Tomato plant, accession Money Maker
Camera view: horizontal (90 deg, fisheye); turntable rotation: 300 degrees
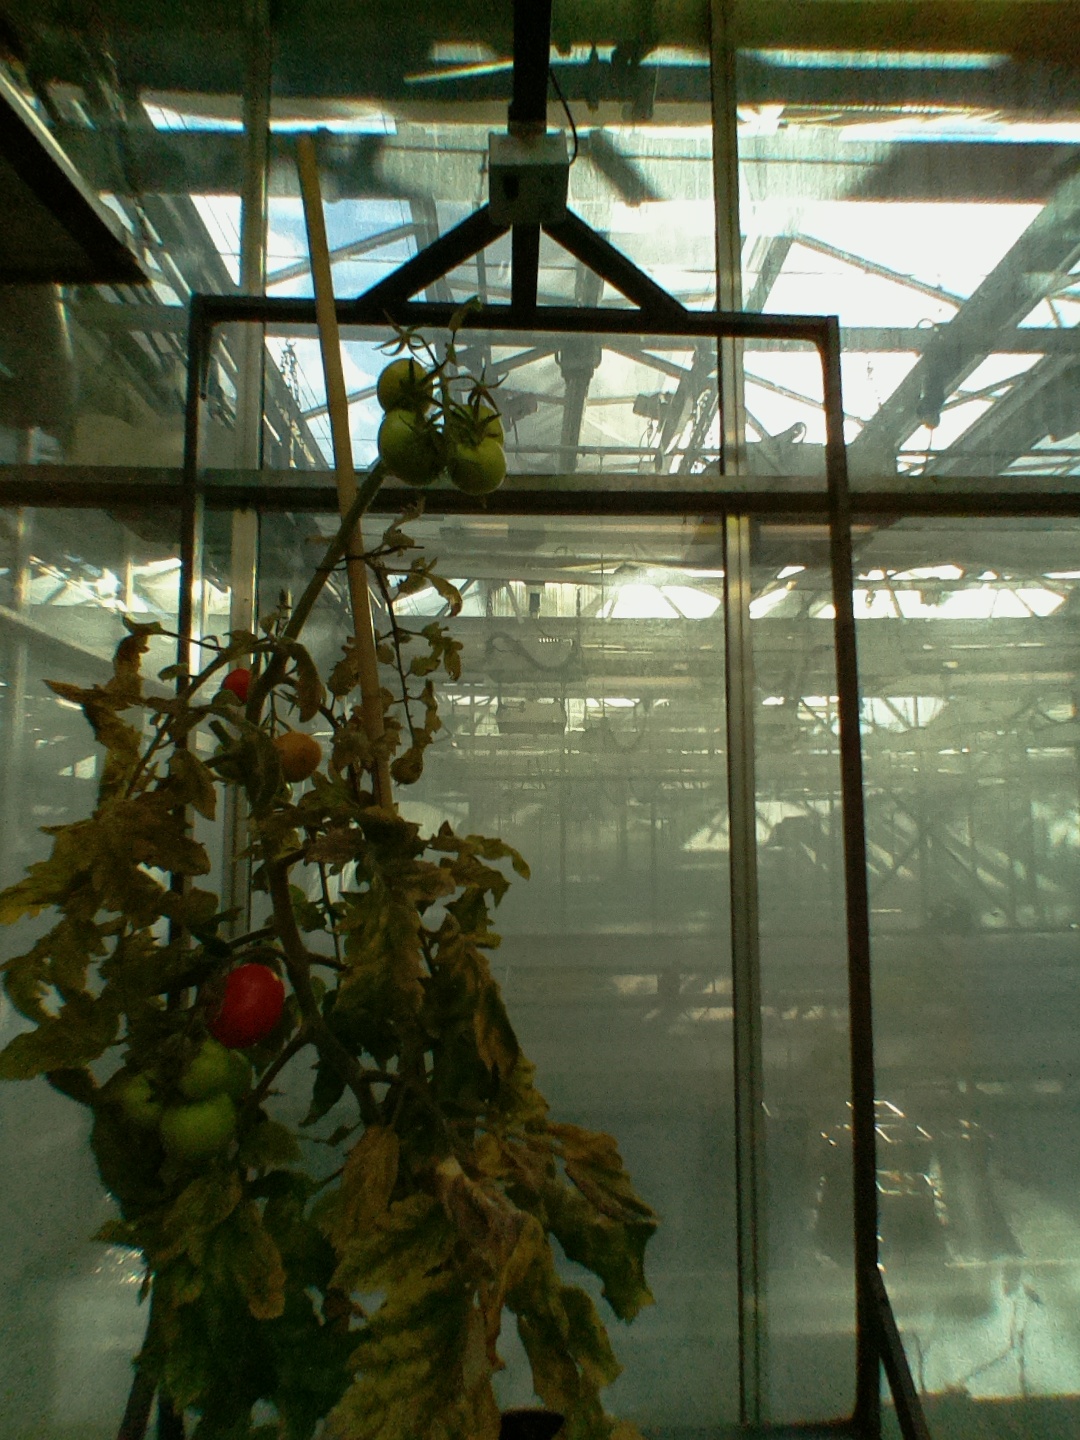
BBCH growth stage 82: 20%-30% of fruits show typical fully ripe color